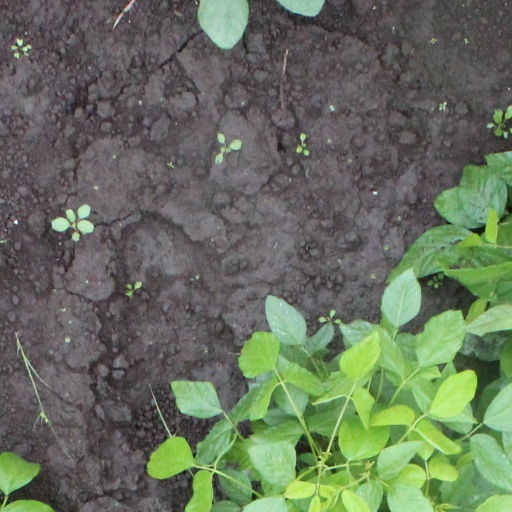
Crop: soybean